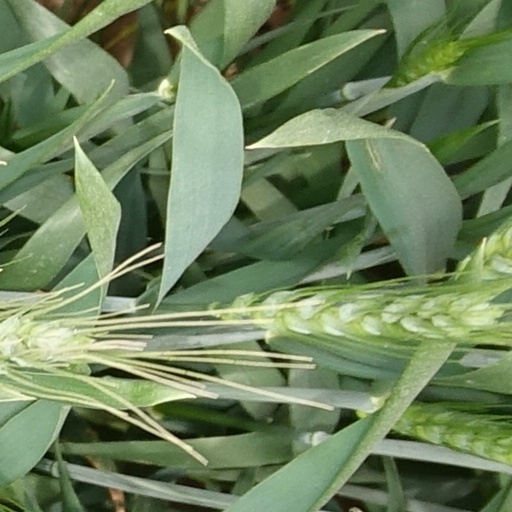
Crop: wheat